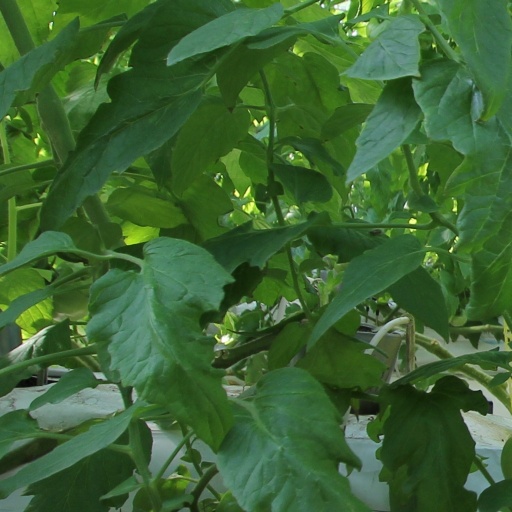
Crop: tomato